Sheesha (2005 film)

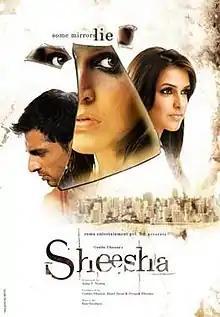
Poster

Sheesha is an Indian Hindi-language psychological erotic thriller movie produced by Guddu Dhanoa and Sunil Saini. It was directed by Ashu Trikha and stars Neha Dhupia, Sonu Sood, Eilidh MacQueen, Nijju Mavani, Nares Ngamseera, Vivek Shaq, and Robert Slater. The film was also a production coordinated by Mona Kapoor. The film's music was composed by Dileep Sen and Sameer Sen. The film's plot is inspired by the Tamil-language film "Vaalee" (1999).